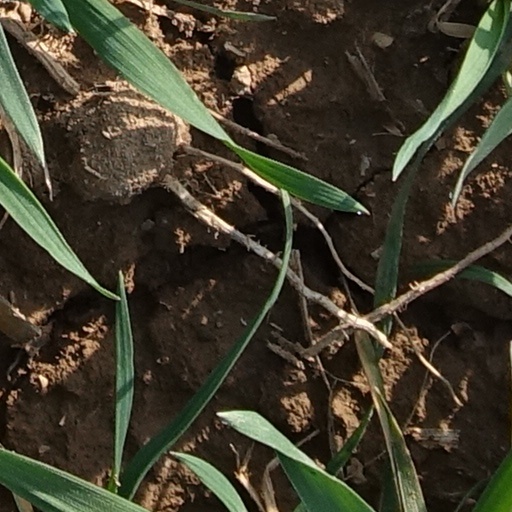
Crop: wheat